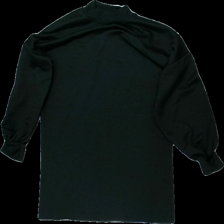
View: front
Type: Sweater
Category: Ladies
Brand: Boohoo
Colors: Black
Material: 100% polyester
Cut: Turtle neck
Size: S
Season: All
Damage: nopprigt
Damage location: top center
Damage 2: nopprigt
Damage 2 location: middle center
Damage 3: nopprigt
Damage 3 location: bottom center
Price range: <50
Recommended usage: Export
Description: sweater
Comment: nopprig